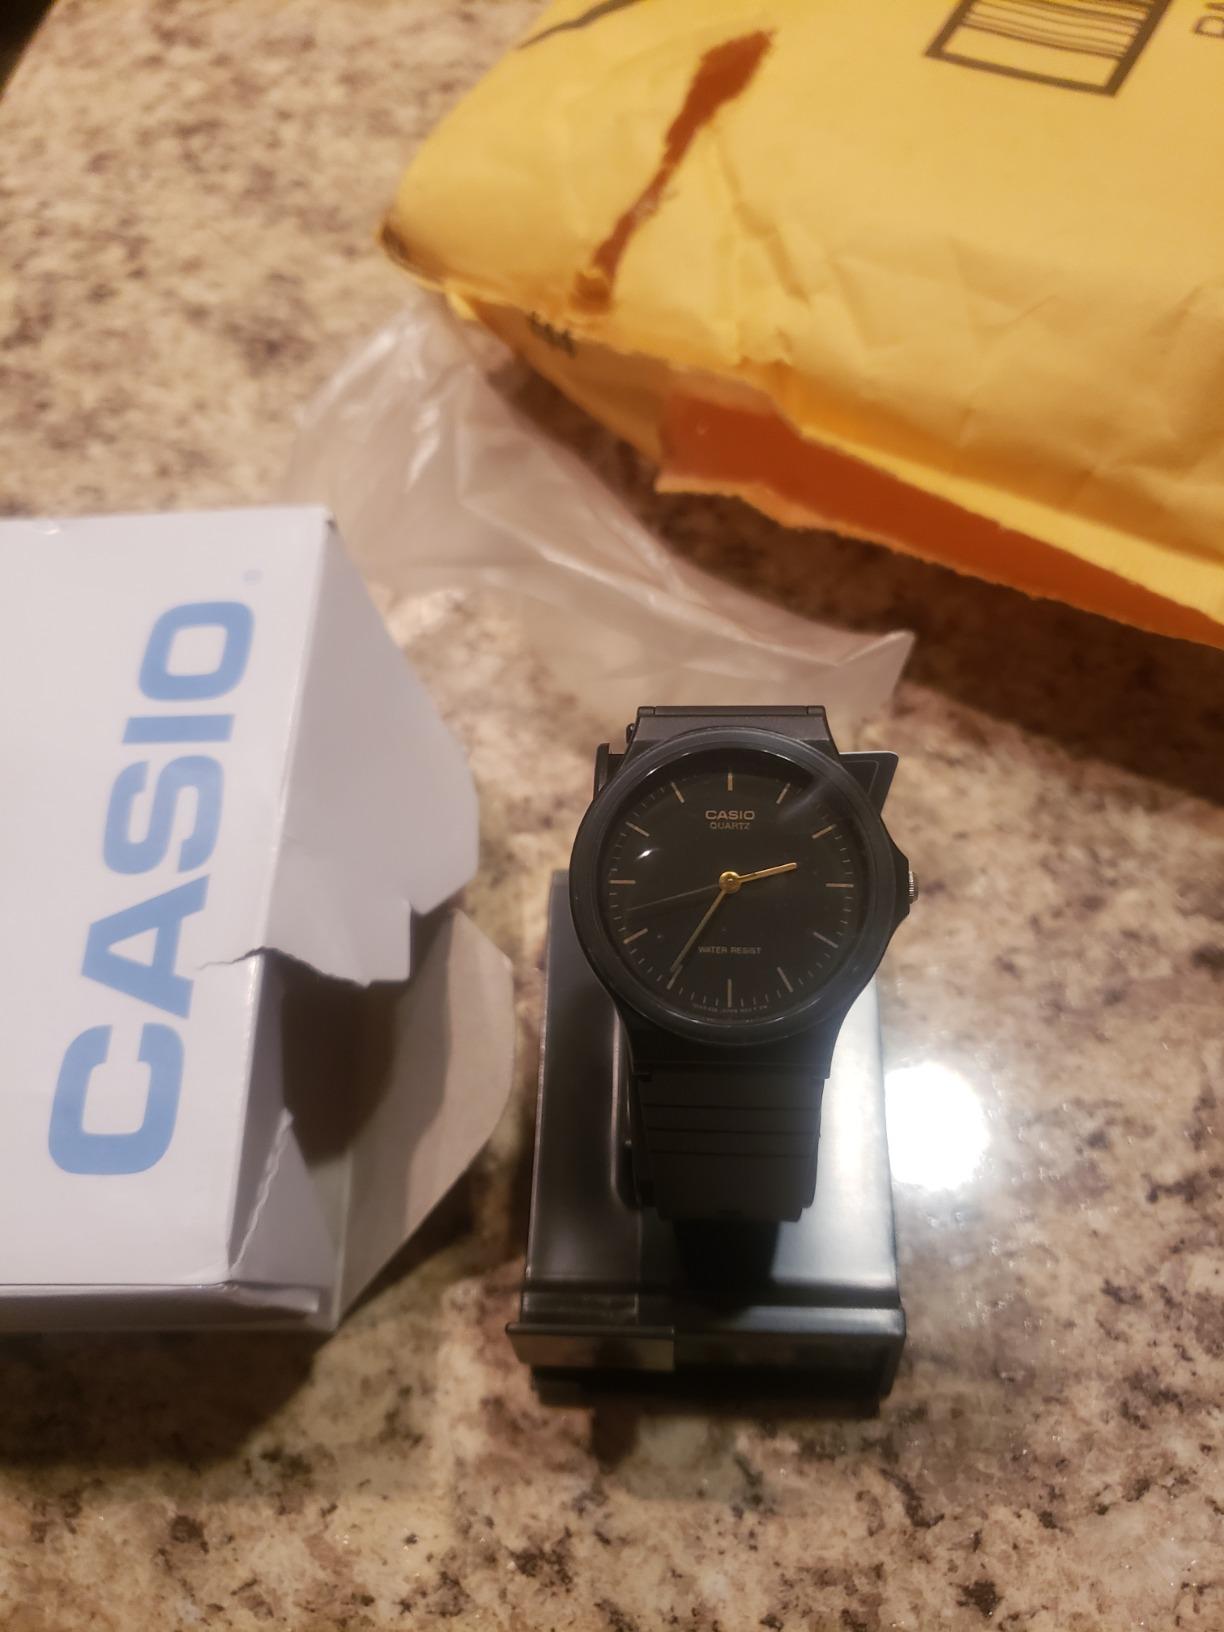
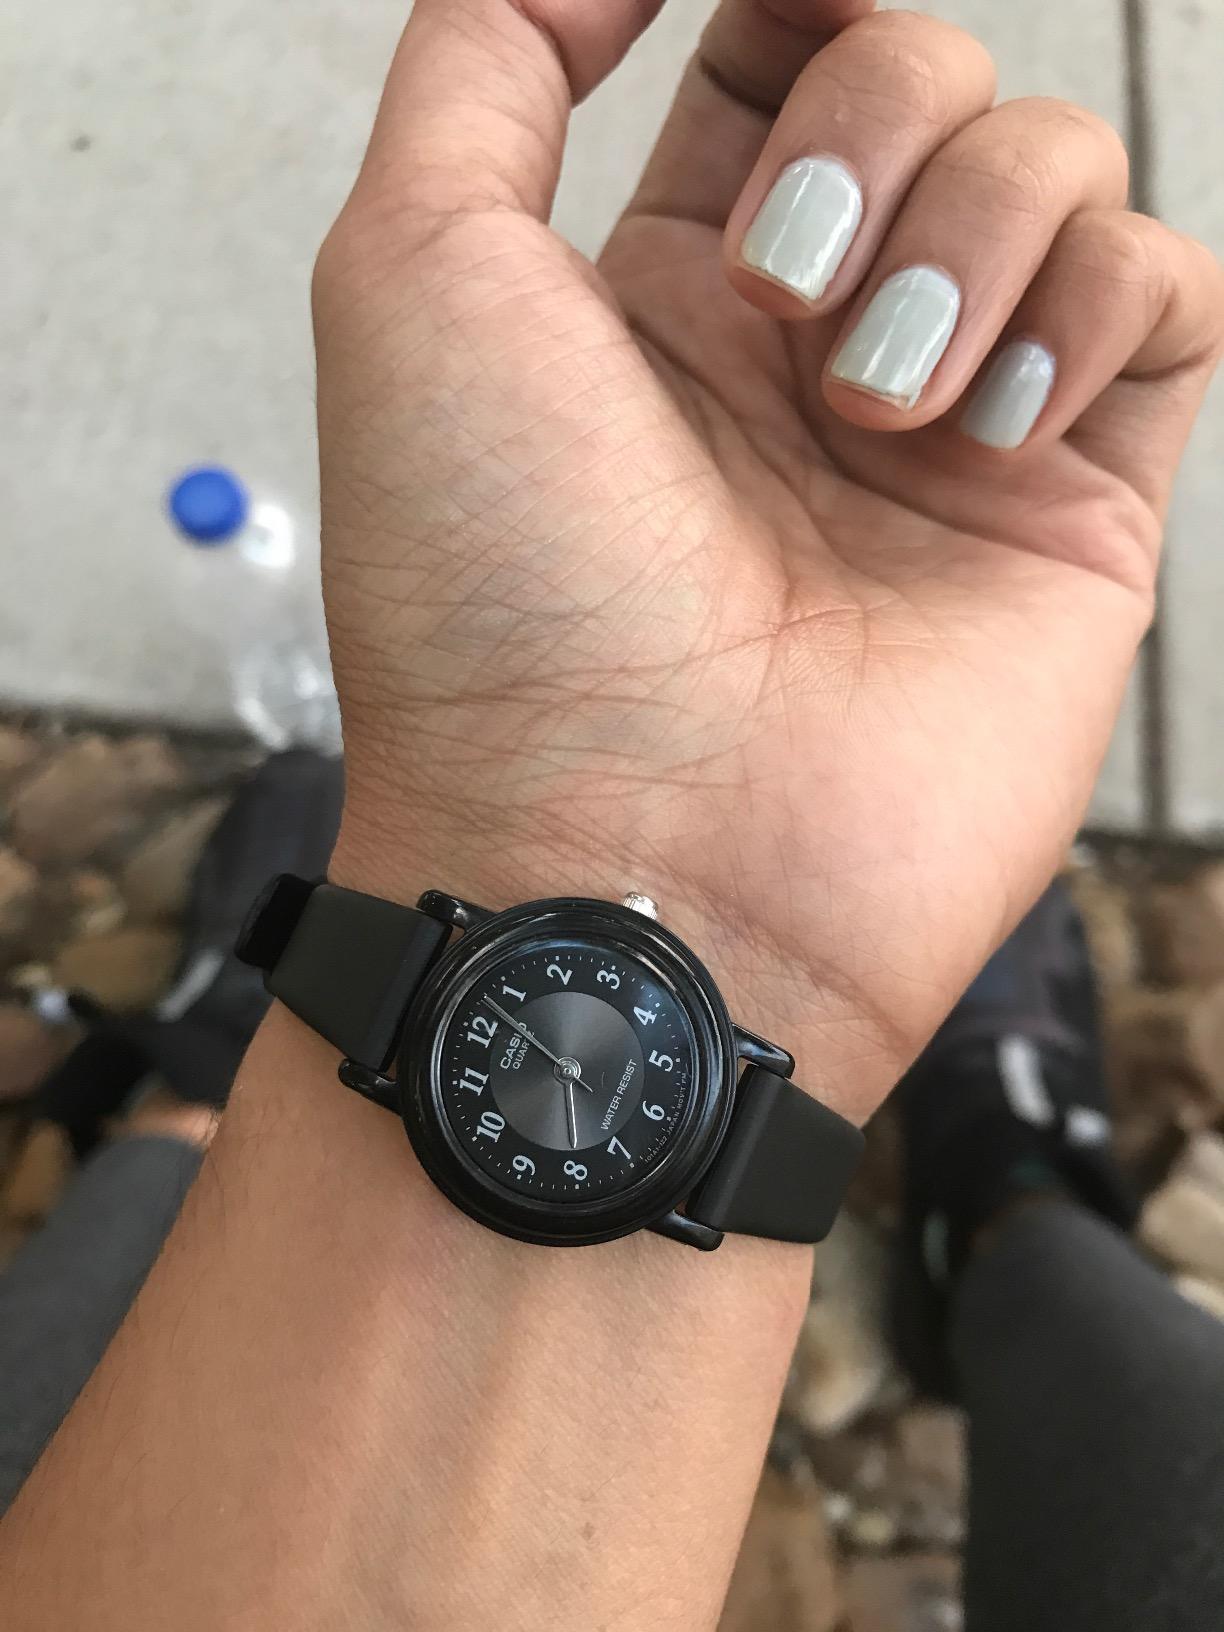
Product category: accessories_watch
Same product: no